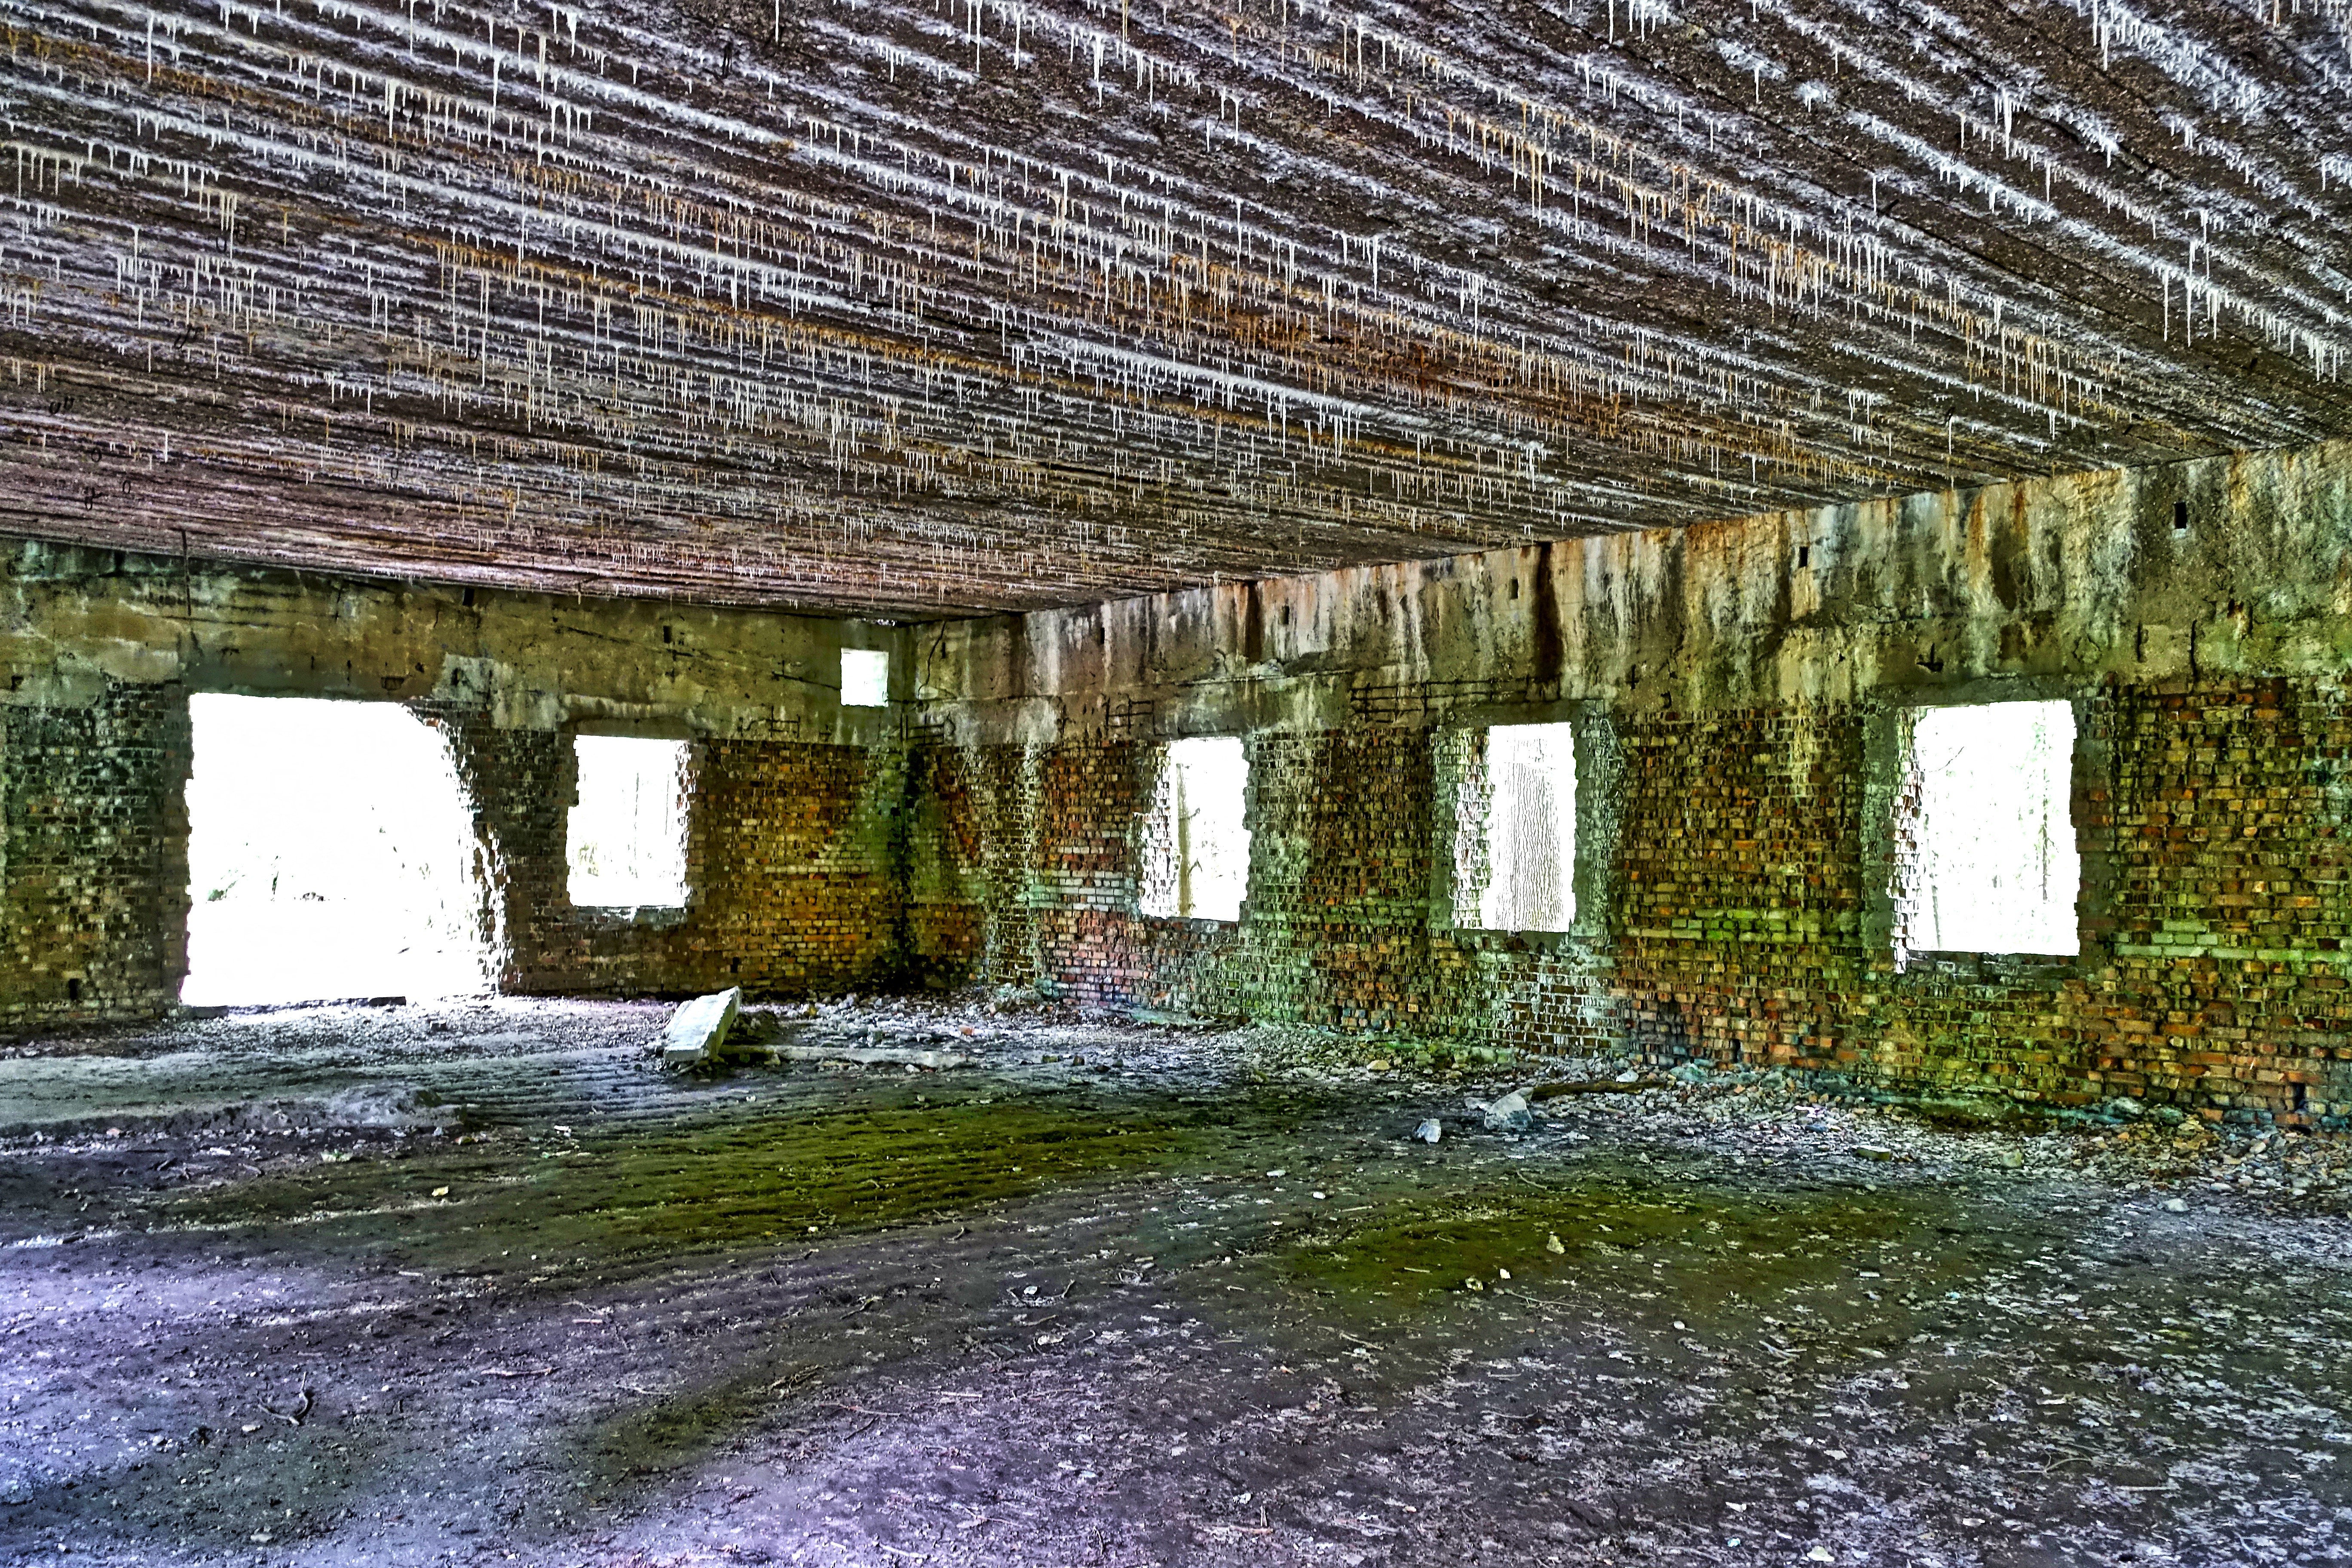
structure, house, building, barn, home, hut, shack, cottage, abandoned, property, fortification, concrete, ruins, farmhouse, rotting, estate, log cabin, bunker, rural area, hitler